Black Lives Matter

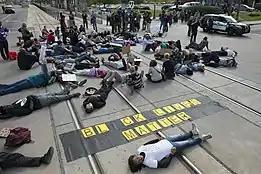

Black Lives Matter (BLM) is a decentralized political and social movement that aims to highlight racism, discrimination and racial inequality experienced by black people, and to promote anti-racism. Its primary concerns are police brutality and racially motivated violence against black people. The movement began in response to the killings of Trayvon Martin, Michael Brown, Eric Garner, and Rekia Boyd, among others. BLM and its related organizations typically advocate for various policy changes related to black liberation and criminal justice reform. While there are specific organizations that label themselves "Black Lives Matter", such as the Black Lives Matter Global Network Foundation, the overall movement is a decentralized network with no formal hierarchy. , there are about 40 chapters in the United States and Canada. The slogan "Black Lives Matter" itself has not been trademarked by any group.